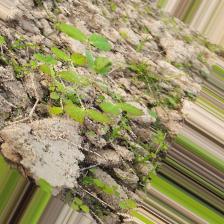
Label: Lentil Rust